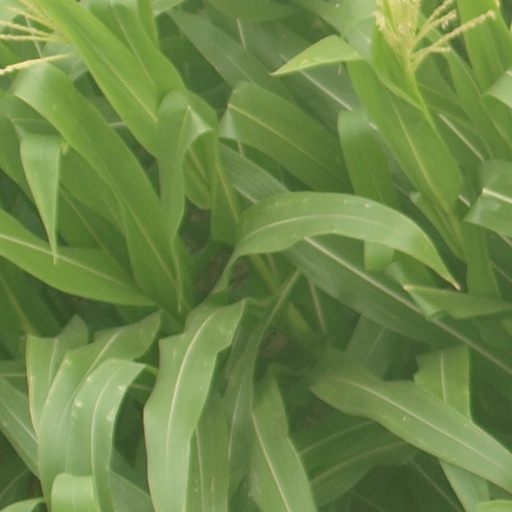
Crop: maize; corn